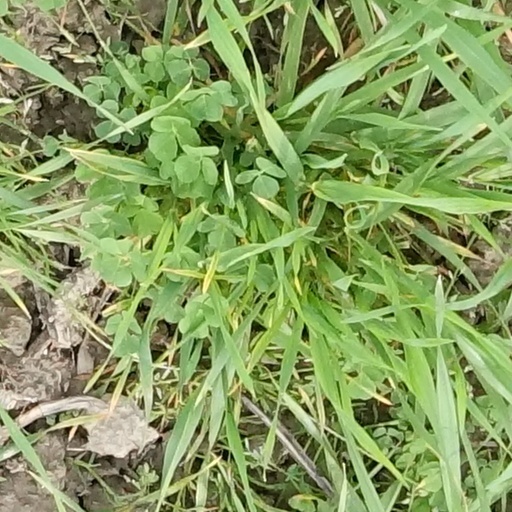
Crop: wheat